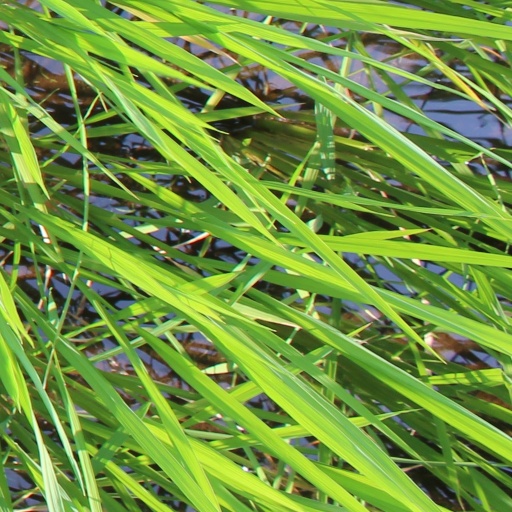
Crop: rice